List of postage stamps of Guernsey

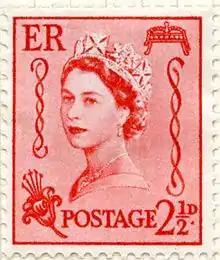
1958 country definitive stamp

In 1958 the idea of Country definitives resulted in regional postage stamps being printed in Britain. Eric Piprell designed the Guernsey stamps. These show the Crown of William the Conqueror and the Guernsey lily.